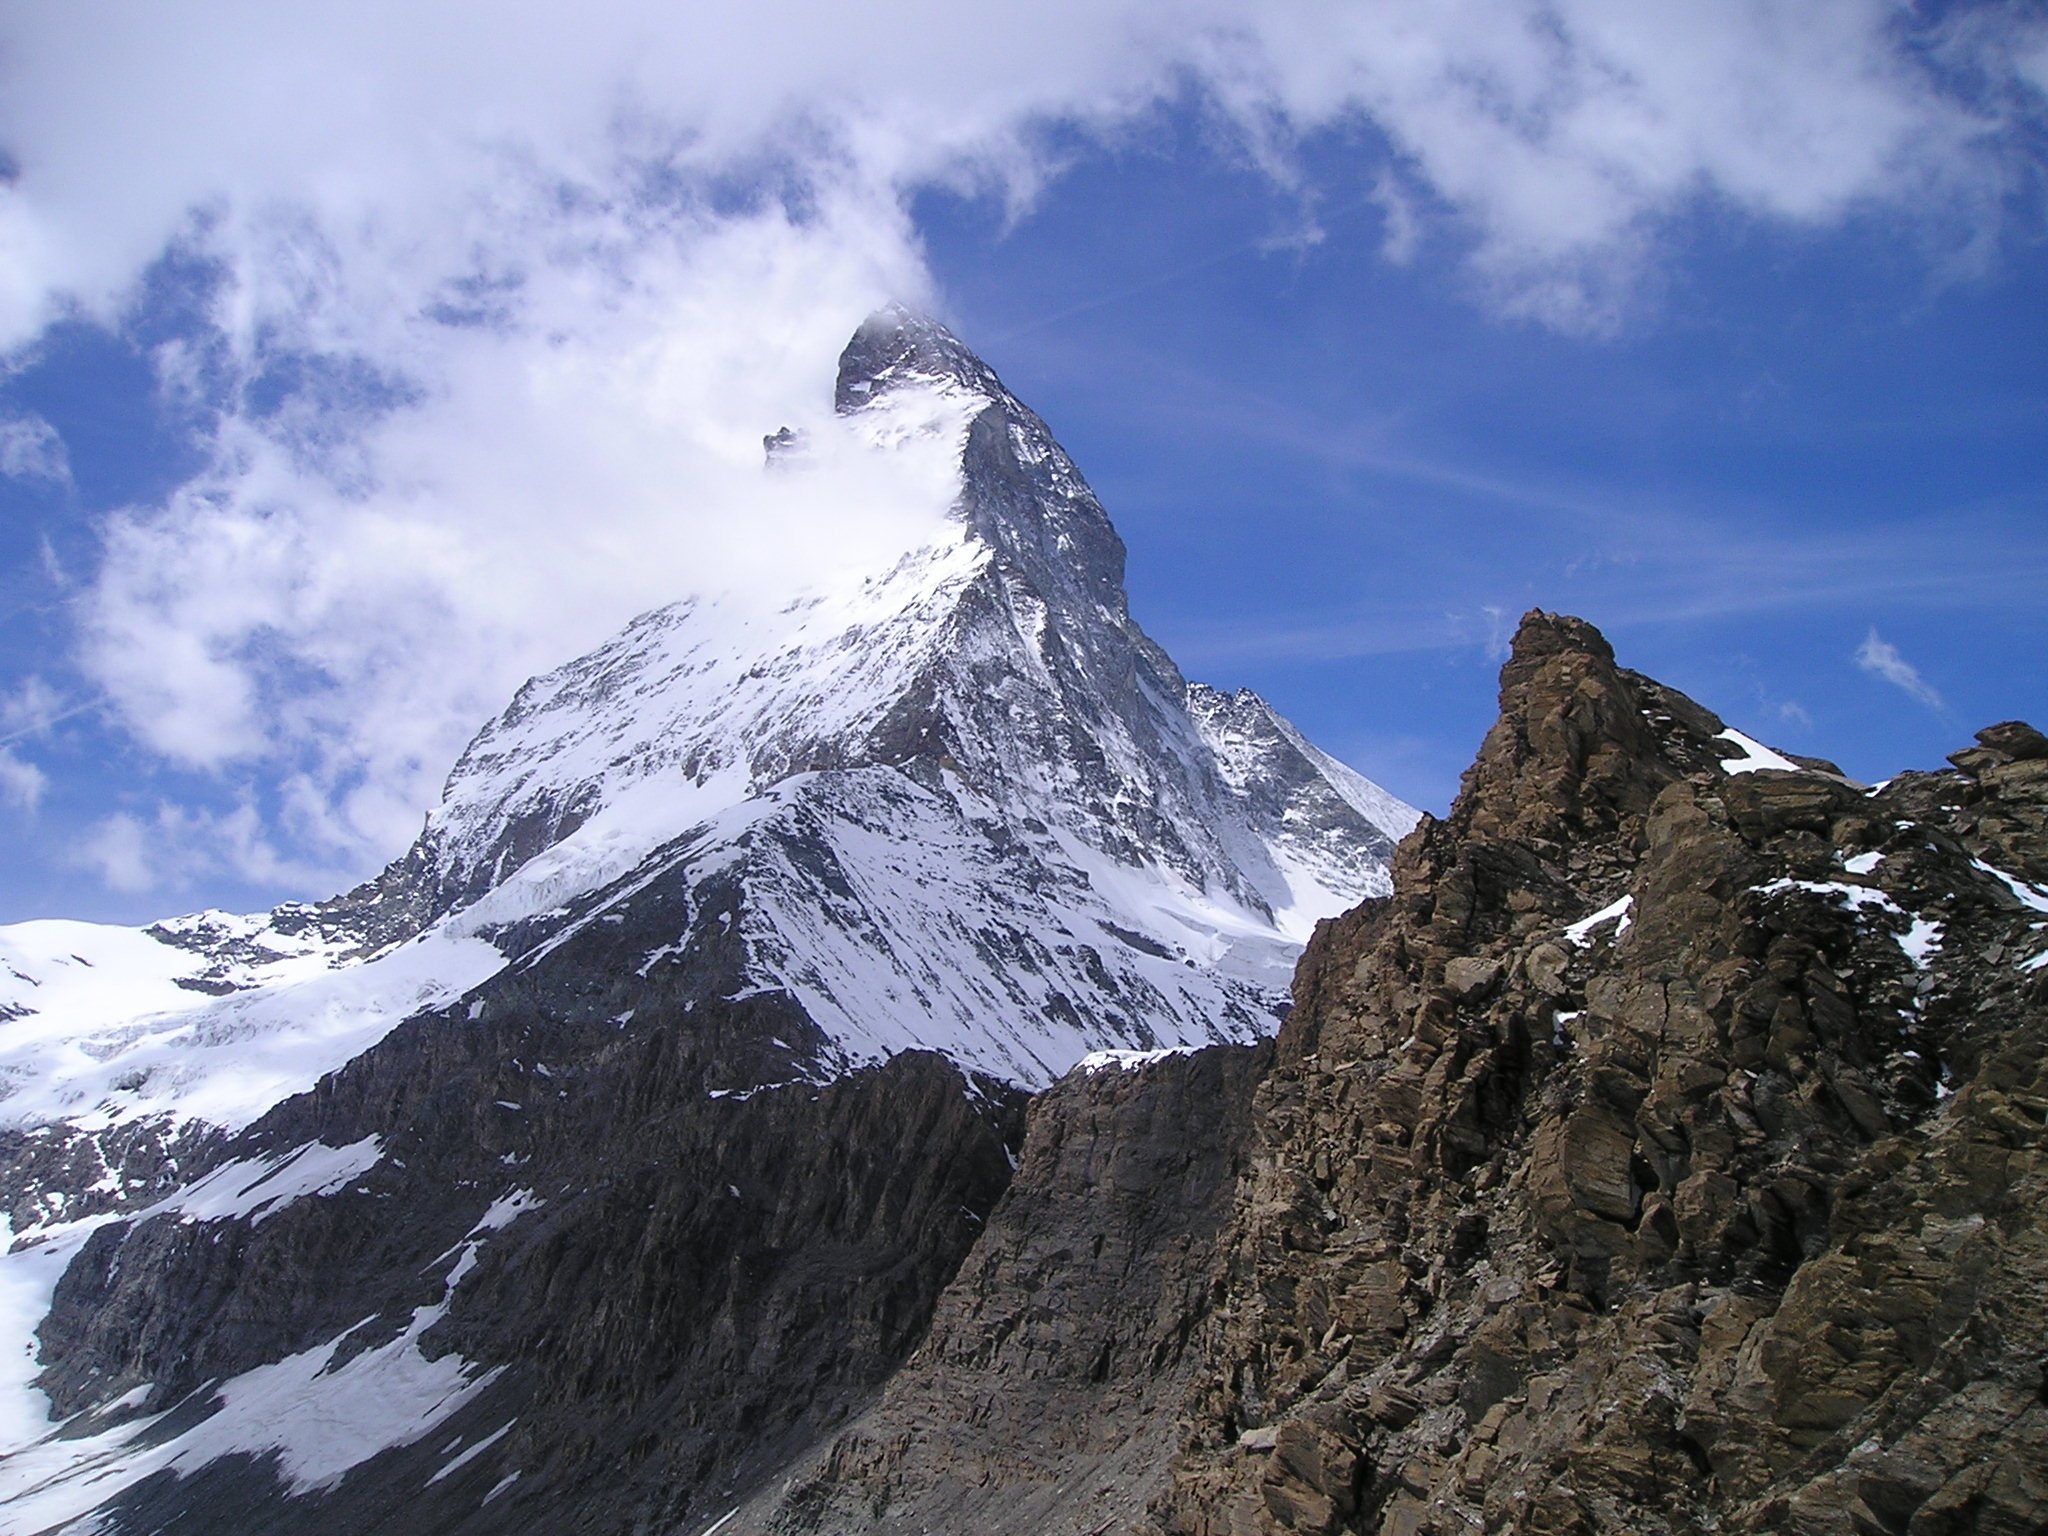
landscape, nature, wilderness, walking, mountain, snow, cloud, adventure, mountain range, alpine, ridge, summit, mountaineering, mountains, alps, plateau, switzerland, fell, cirque, landform, mountain pass, zermatt, matterhorn, h rnligrat, geographical feature, mountainous landforms, geological phenomenon